Pyongyang Maternity Hospital

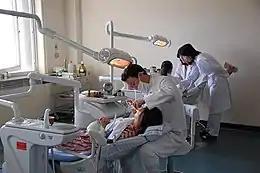
Dental ward for the patients.

Health services are provided for childbirth, infertility, menstrual disorder, dystonia, chronic inflammatory disease, problems associated with pregnancy and cardiology, neurology, ophthalmology, dentistry, ear, nose and throat, and physiotherapy. In addition, a neonatal intensive care unit operates at the hospital.